Sorrow Even Up in Heaven

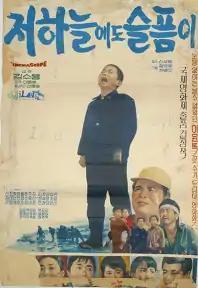
Theatrical poster for "Sorrow Even Up in Heaven" (1965)

Sorrow Even Up in Heaven "aka" Sorrow in the Heavens is a 1965 South Korean film directed by Kim Soo-yong. It was awarded Best Film at the Blue Dragon Film Awards ceremony. Actor Kim Yong-yeon was given a special award for his performance in the film at the Grand Bell Awards ceremony.